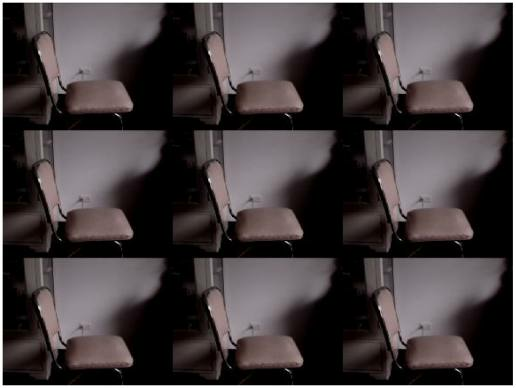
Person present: No